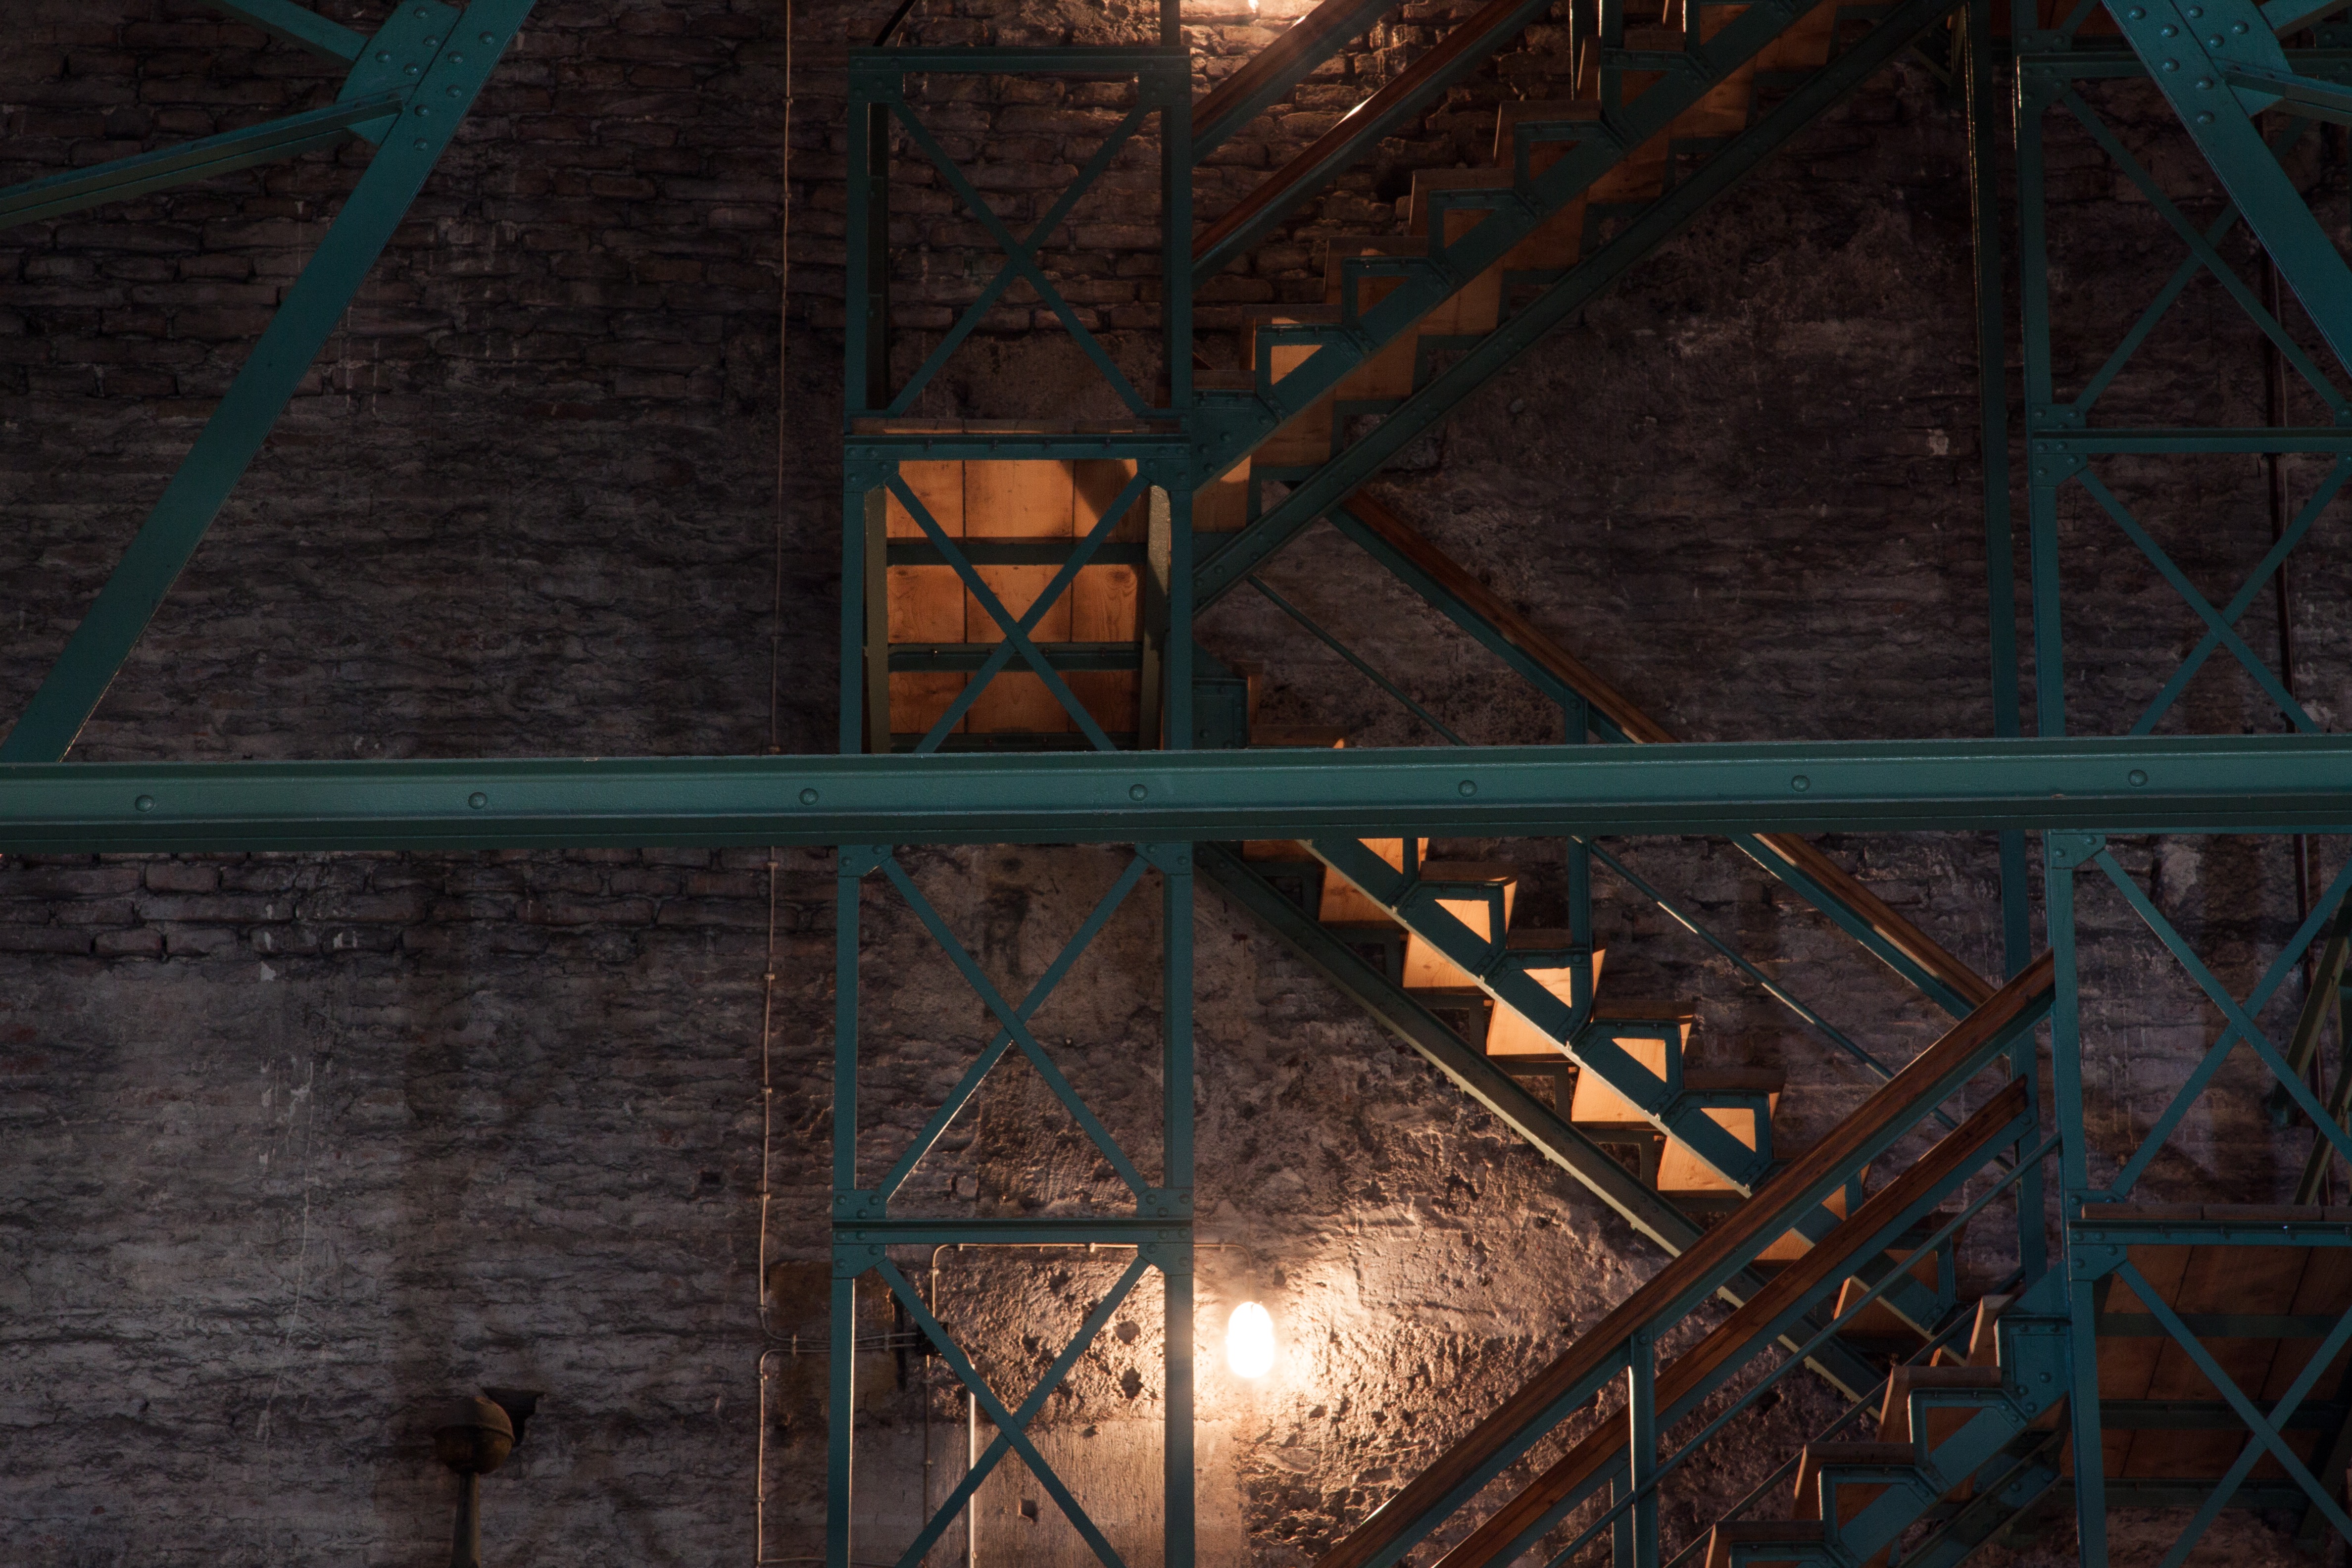
light, architecture, building, city, wall, darkness, church, design, stairs, symmetry, iron, nave, rise, screenshot, ulm, iron construction, munster, ulm cathedral, wood stairs, fire protection, about the choir